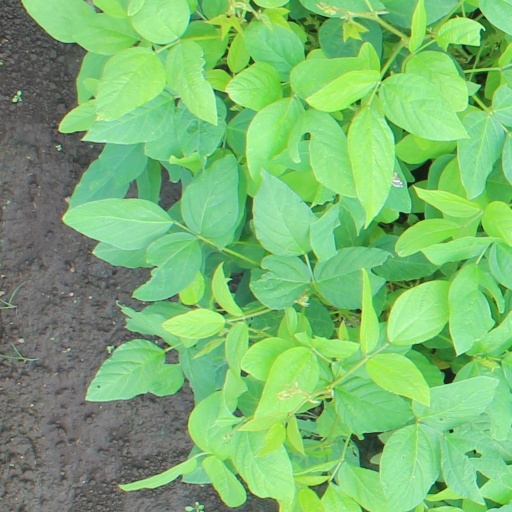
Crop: soybean